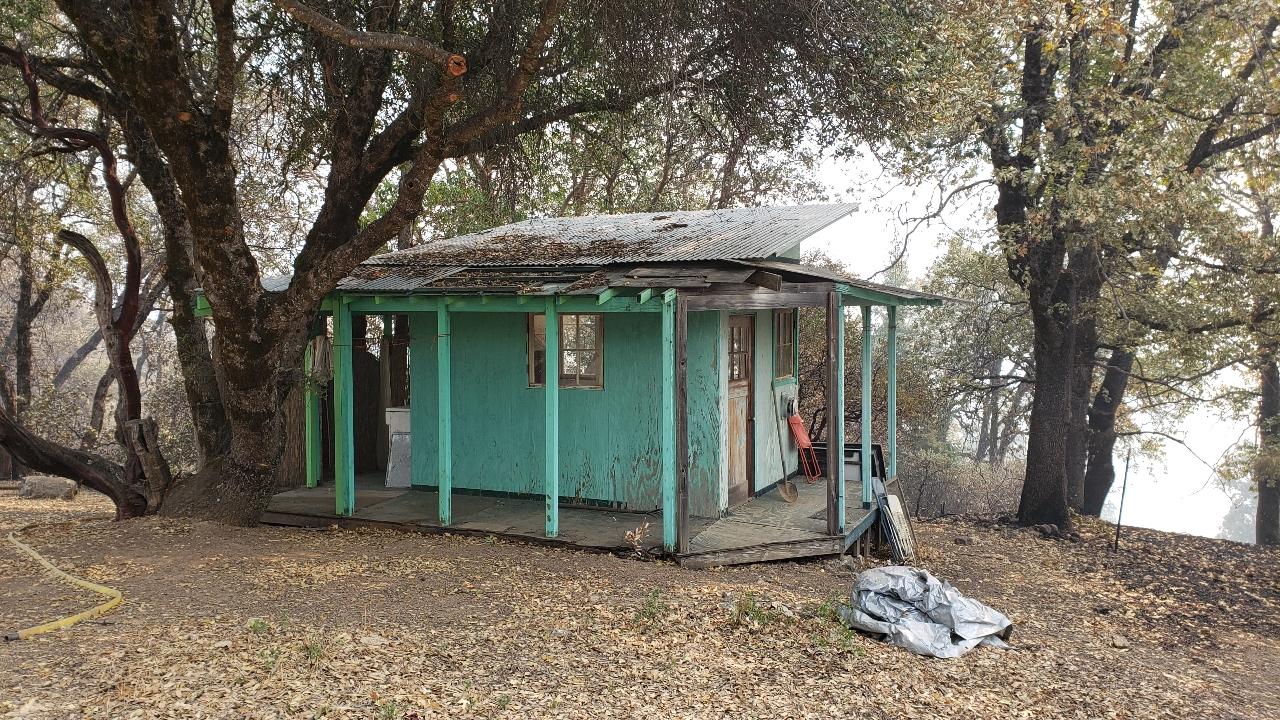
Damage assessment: no_damage